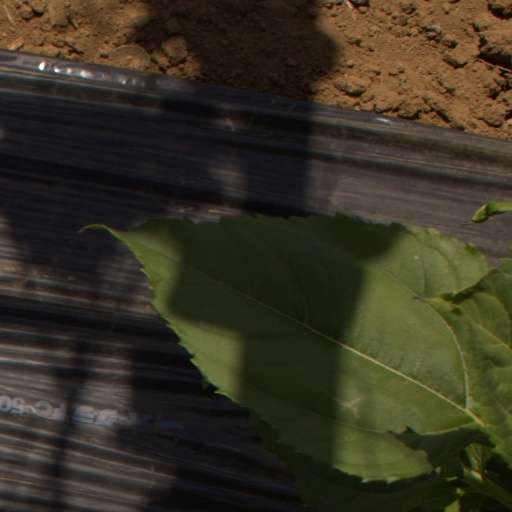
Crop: Jerusalem artichoke